Angel Orsini

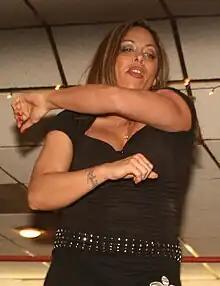
Orsini in 2010

Angel Orsini (born August 26, 1969) is an American professional wrestler, bodybuilder and mixed martial artist. She has competed in North American independent promotions including Ohio Valley Wrestling (OVW), Women's Extreme Wrestling (WEW) and Extreme Championship Wrestling (ECW), where she was known as The Prodigette who managed the stable the 'Sideshow Freaks' during the last years of the promotion.